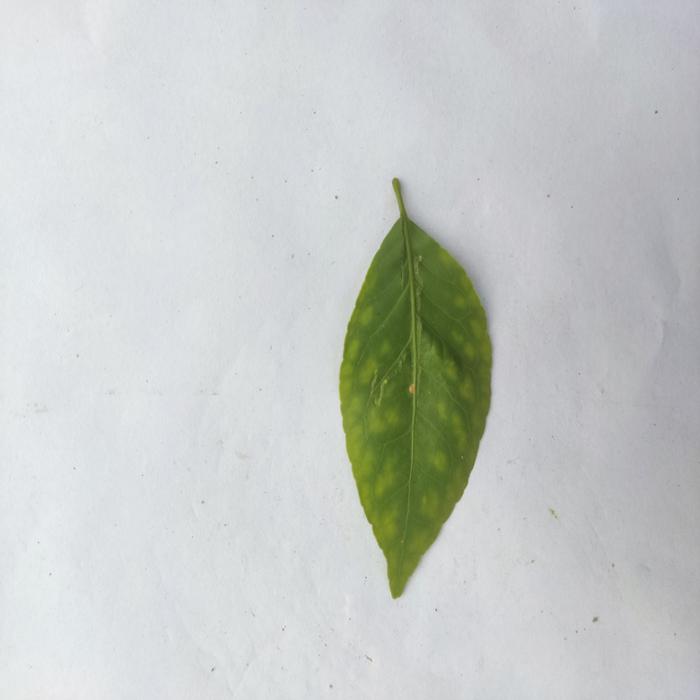
Crop: Aegle Marmelos
Leaf condition: Leaf_Spot